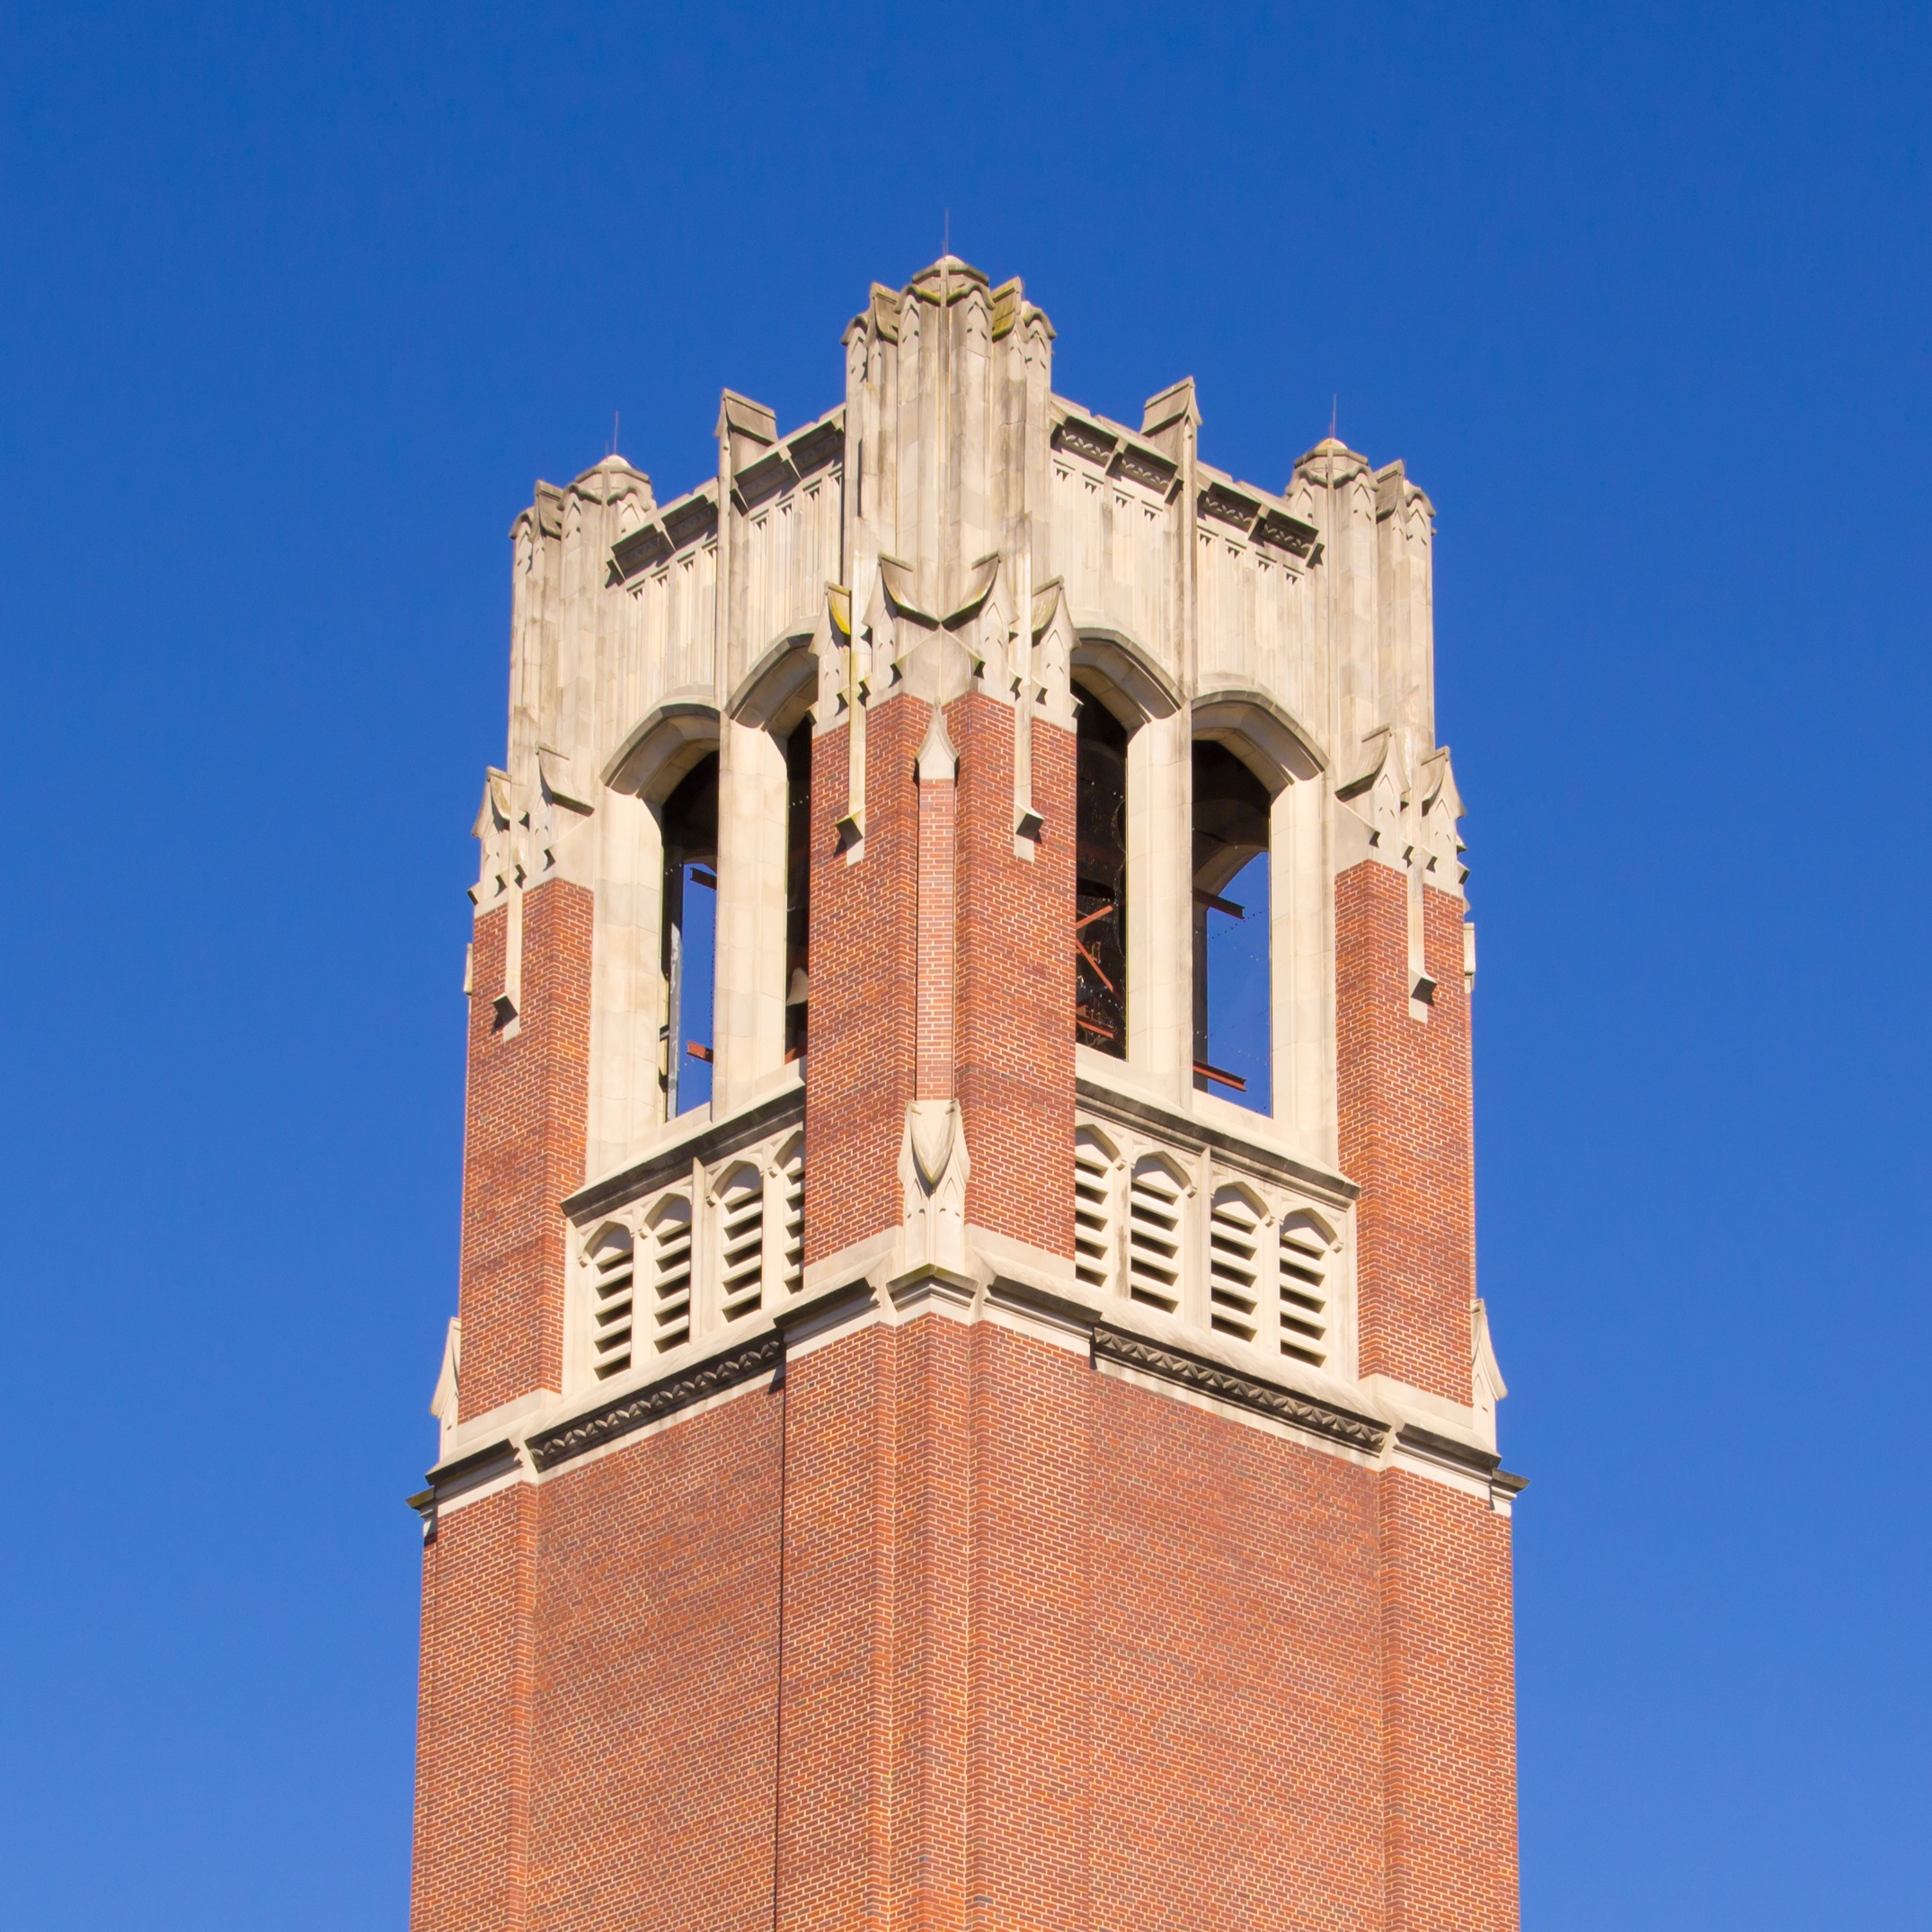
tower, landmark, facade, place of worship, clock tower, bell tower, steeple